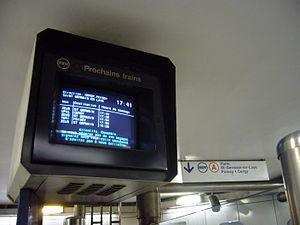
Un écran SIEL à la gare de Vincennes sur la ligne A du RER d'Île-de-France.
La gare de Vincennes est une gare ferroviaire française de la commune de Vincennes.
Le SIEL du RER d'Île-de-France est un ensemble d'équipements qui permettent d'informer les voyageurs en temps réel. Les informations diffusées sur les écrans de quai comportent les codes missions des trains, leurs destinations, le temps d’attente avant l'arrivée du prochain train ou son heure de passage. En cas de trafic perturbé, les heures de passage sont remplacées par la position géographique du train sur la ligne.